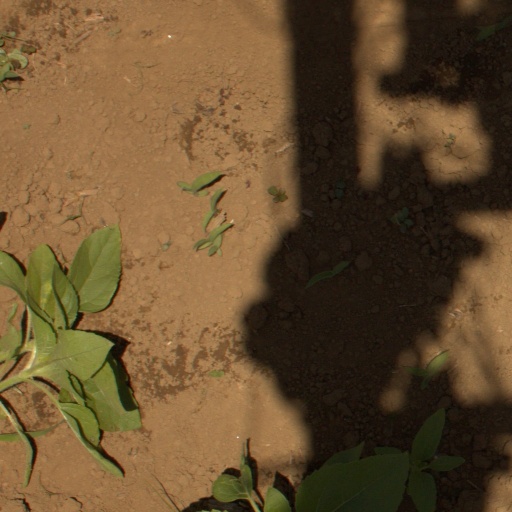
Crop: Jerusalem artichoke